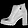
Label: Ankle boot